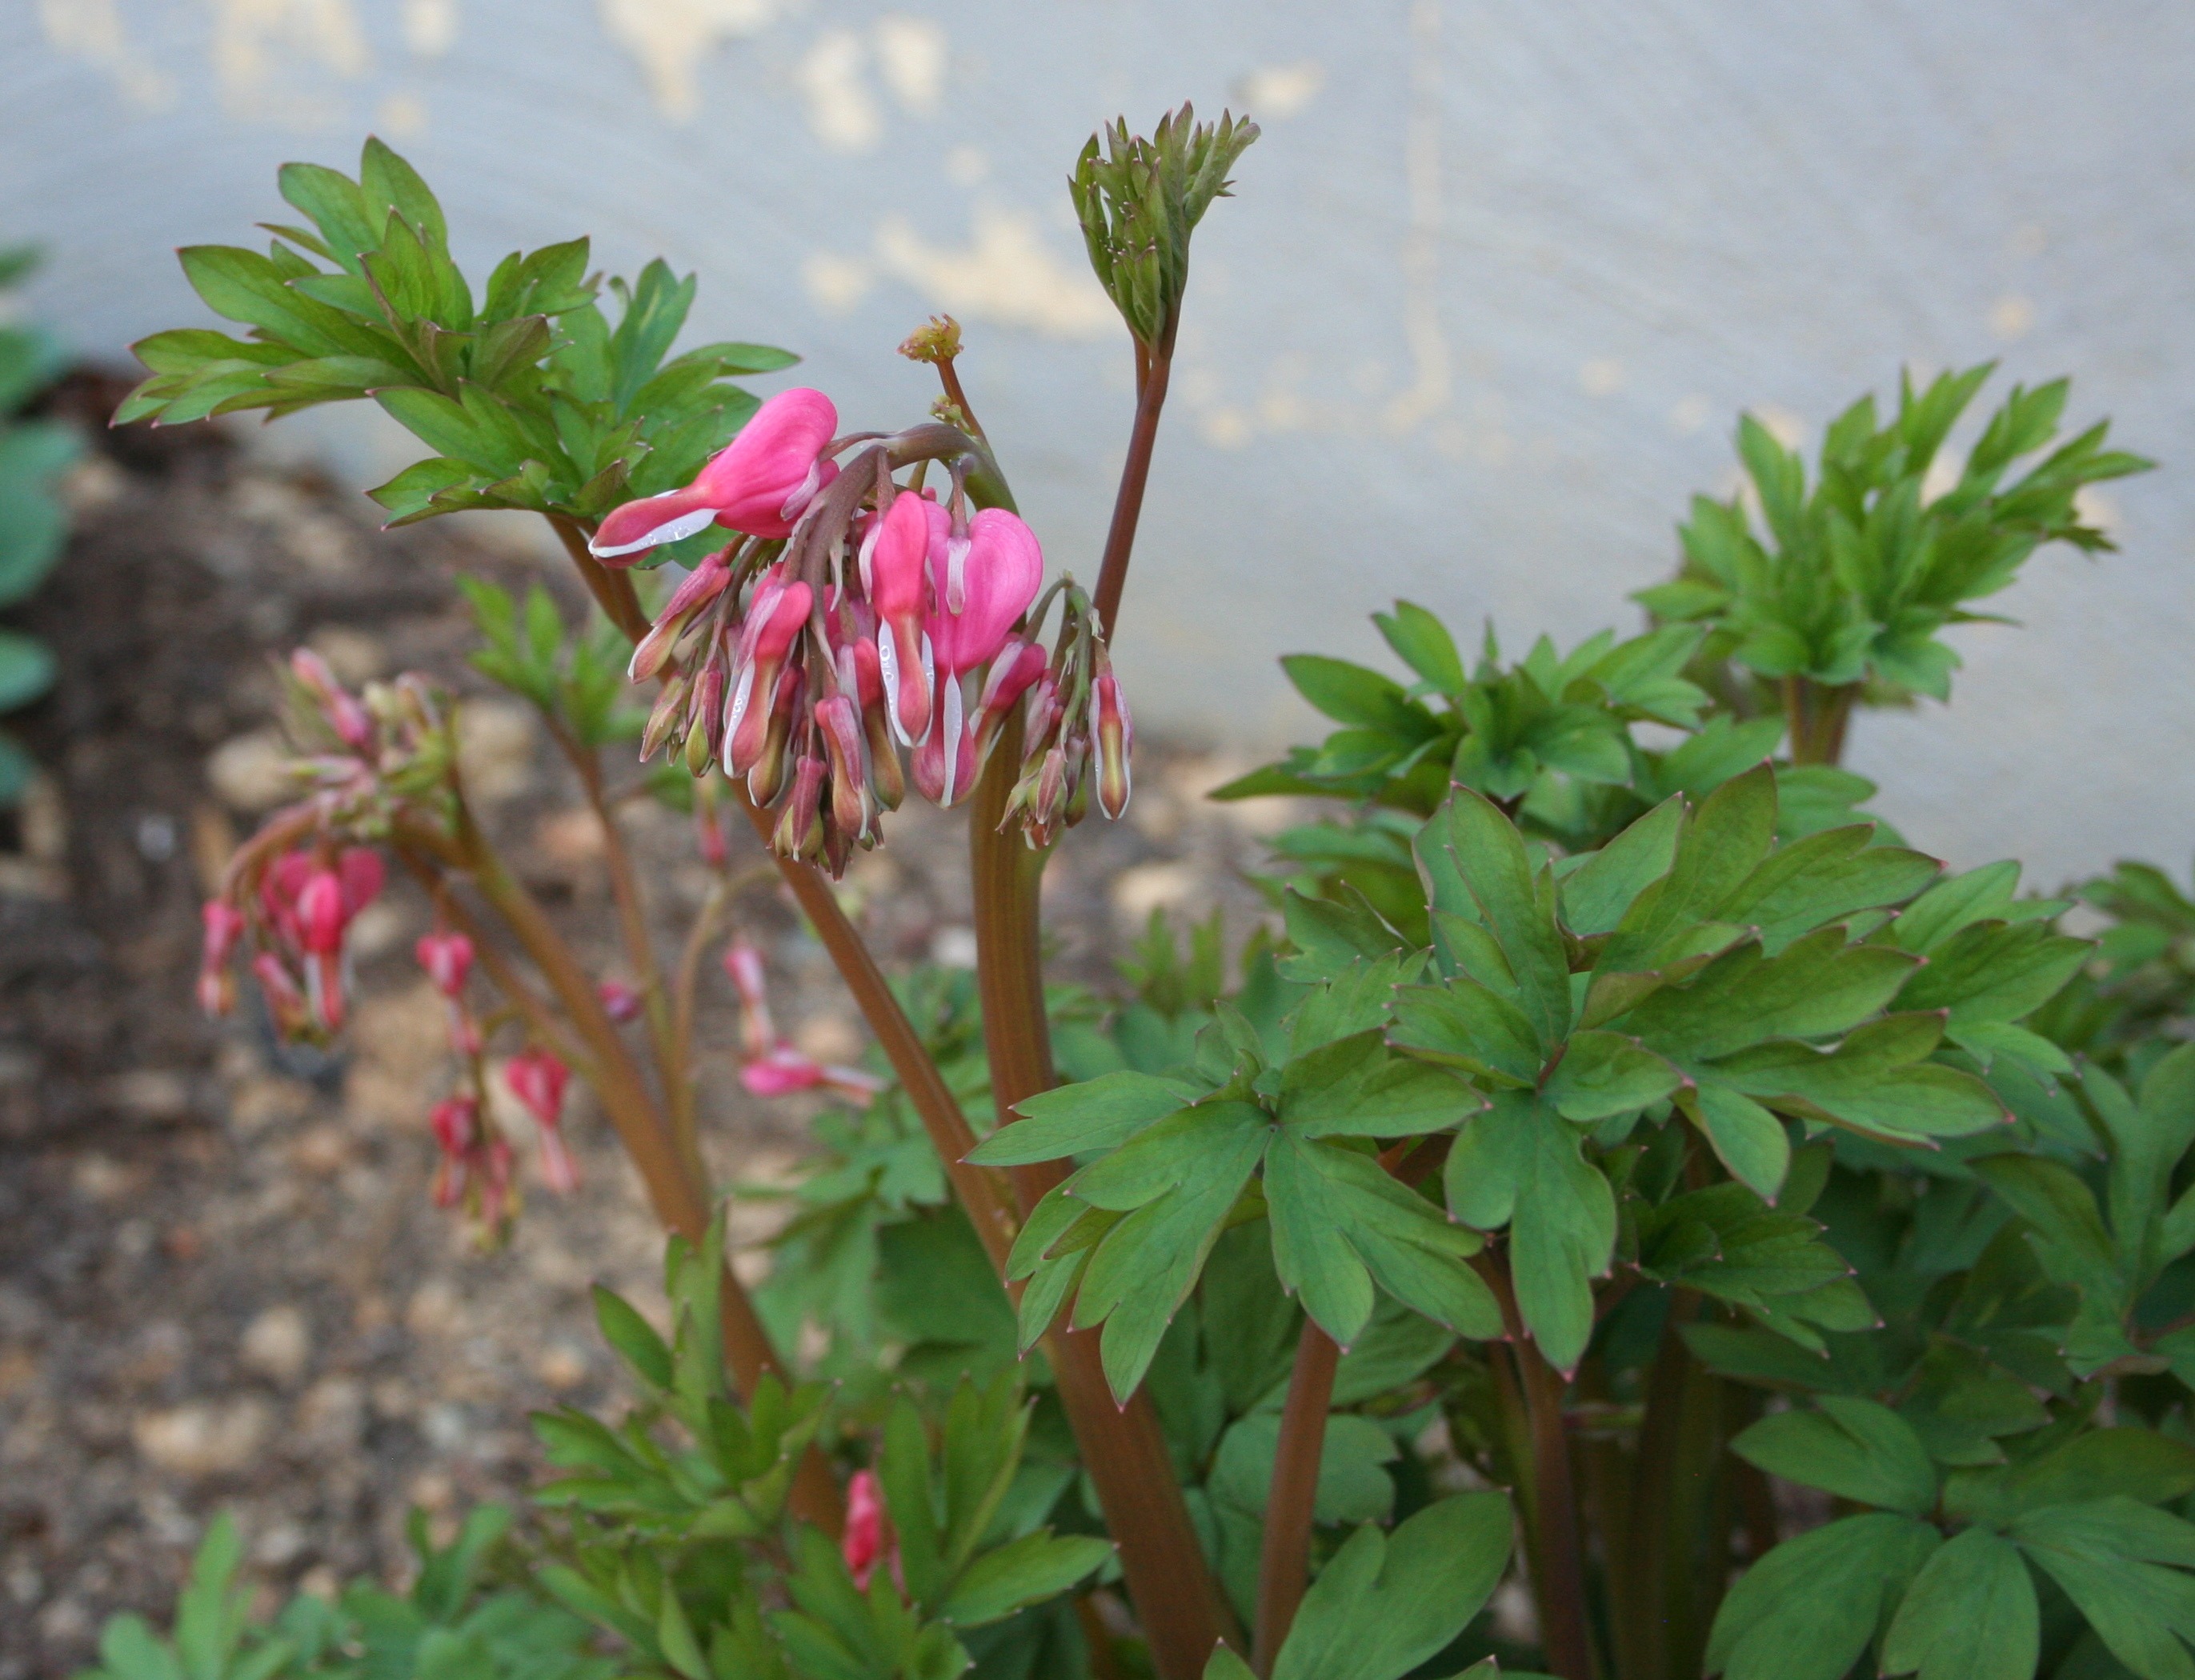
blossom, plant, leaf, flower, bloom, floral, love, heart, herb, romantic, botany, pink, flora, perennial, wildflower, gardening, shrub, bleeding, flowering plant, bleeding heart, woody plant, land plant